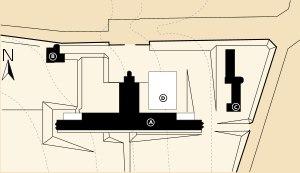
L'Hôpital-sanatorium Sabourin, situé au nord de Clermont-Ferrand est un ensemble de bâtiments hospitaliers dont la structure principale est longue de 96 mètres et haute de 4 étages.